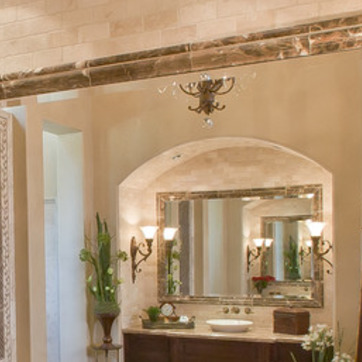
Material: mirror